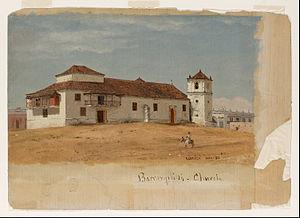
L'histoire de Barranquilla commence vers 1629, année probable de sa fondation, bien plus tardive que celle de la plupart des autres villes colombiennes qui datent du début de la période coloniale.